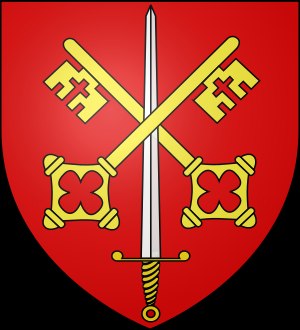
Abbediet Cluny / Grundlæggelse / Organisatorisk nyskabelse
Abbediet Clunys våbenskjold
Abbediet Cluny blev grundlagt 2. september 909 af Vilhelm 1., greve af Auvergne. Han indsatte Berno som den første abbed og lagde det direkte under paven. Klostret ligger nær Mâcon i det moderne franske departement Saône-et-Loire i Bourgogne. Området var dækket af skov og brugt til jagt. Abbediet og dets datterklostre blev i 11. århundrede et forbillede for andre klostre og et centralt element i den gregorianske reformbevægelse. Den moderne by Cluny voksede frem omkring klostret, og mange bygninger fra dets storhedstid er stadig bevaret.